Small nucleolar RNA SNORD30

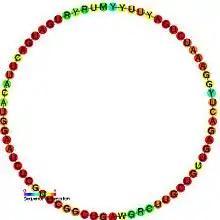
Predicted secondary structure and sequence conservation of SNORD30

In molecular biology, Small nucleolar RNA SNORD30 (U30) is a member of the C/D class of snoRNA which contain the C (UGAUGA) and D (CUGA) box motifs. U30 is encoded within the U22 snoRNA host gene (UHG) in mammals and is thought to act as a 2'-O-ribose methylation guide for ribosomal RNA.